Poznań Goats

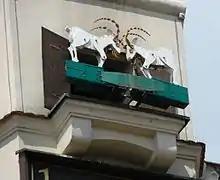
The goats butting heads

According to one version of the folk legend, when the town hall was rebuilt after the great fire in Poznań, the clock for the town hall tower was ordered from master Bartholomew of Gubin. The town council decided to celebrate this important event. A great feast was planned. A young cook, Pietrek, was appointed to prepare the main dish. Deer leg baked slowly and Pietrek was curious about what the clock mechanism looks like. The young cook could not wait to finish baking and decided to leave the kitchen for a while to look at the clock.